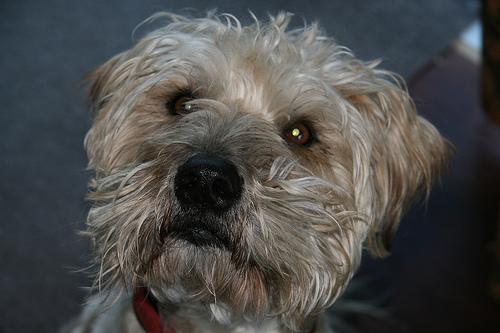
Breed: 235-n000090-soft_coated_wheaten_terrier